D'Wayne Wiggins

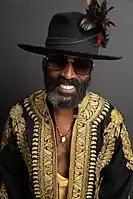
Wiggins in 2022

D'Wayne Patrice Wiggins (February 14, 1961 – March 7, 2025) was an American singer, songwriter, guitarist and record producer best known as a founding member of the R&B/soul band Tony! Toni! Toné!. He formed Tony! Toni! Toné! in 1986 with his younger half brother, Charles Ray Wiggins (later known as Raphael Saadiq), and their cousin Timothy Christian Riley. The band achieved three platinum albums and a slew of hits in the 1980s and '90s.